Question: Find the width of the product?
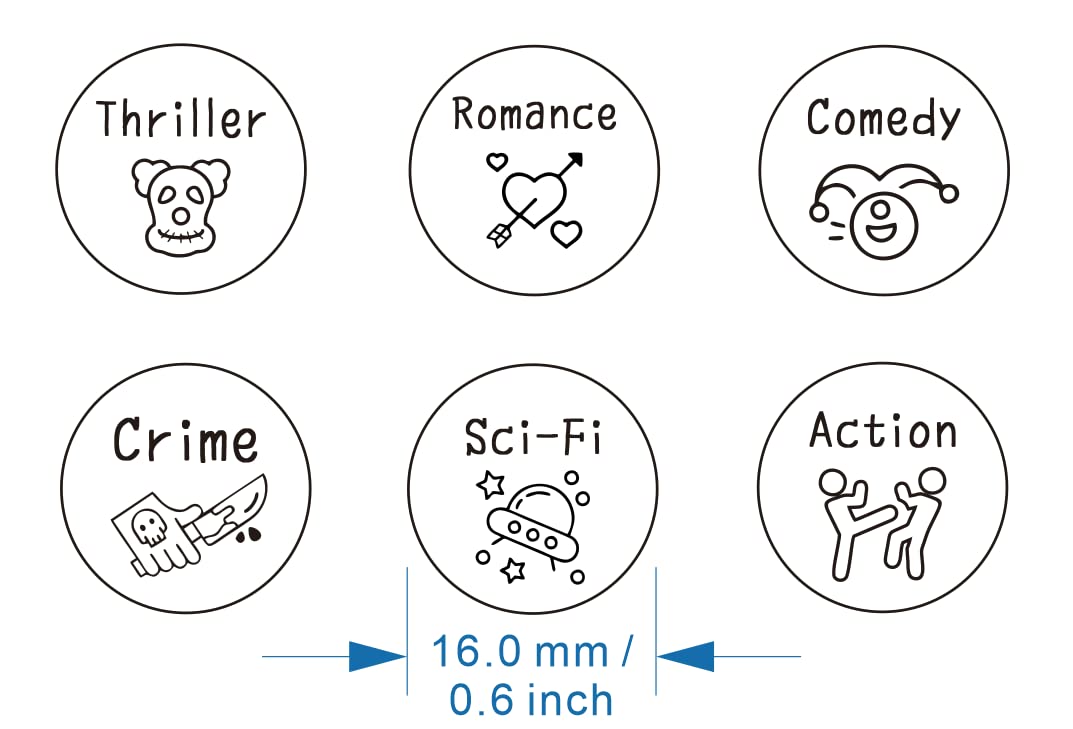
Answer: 0.6 inch